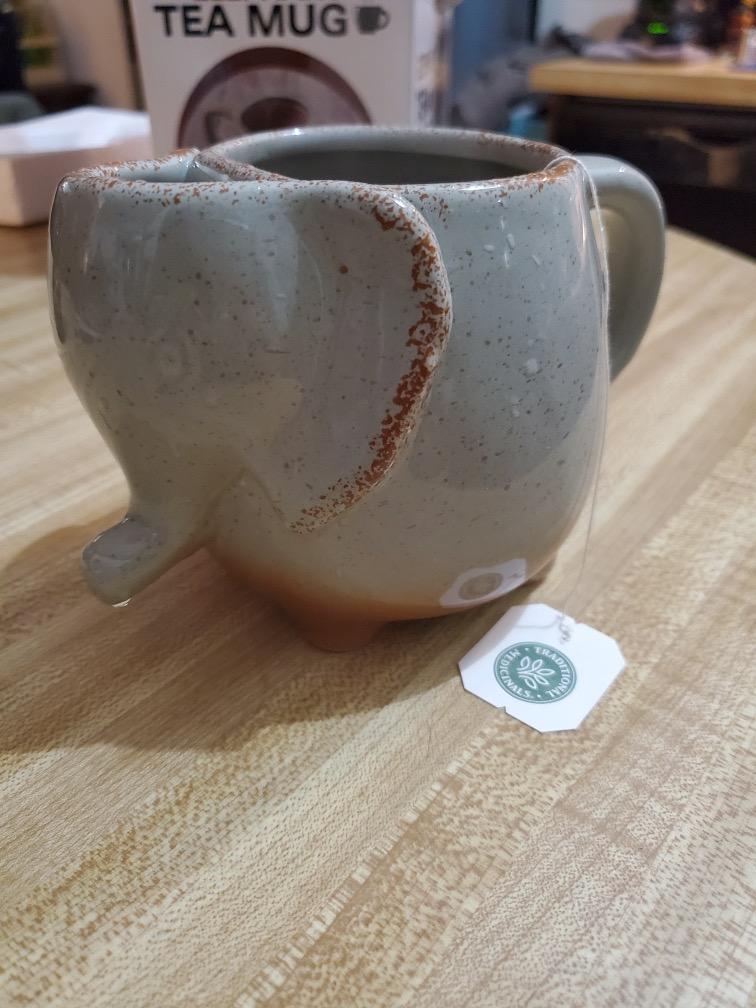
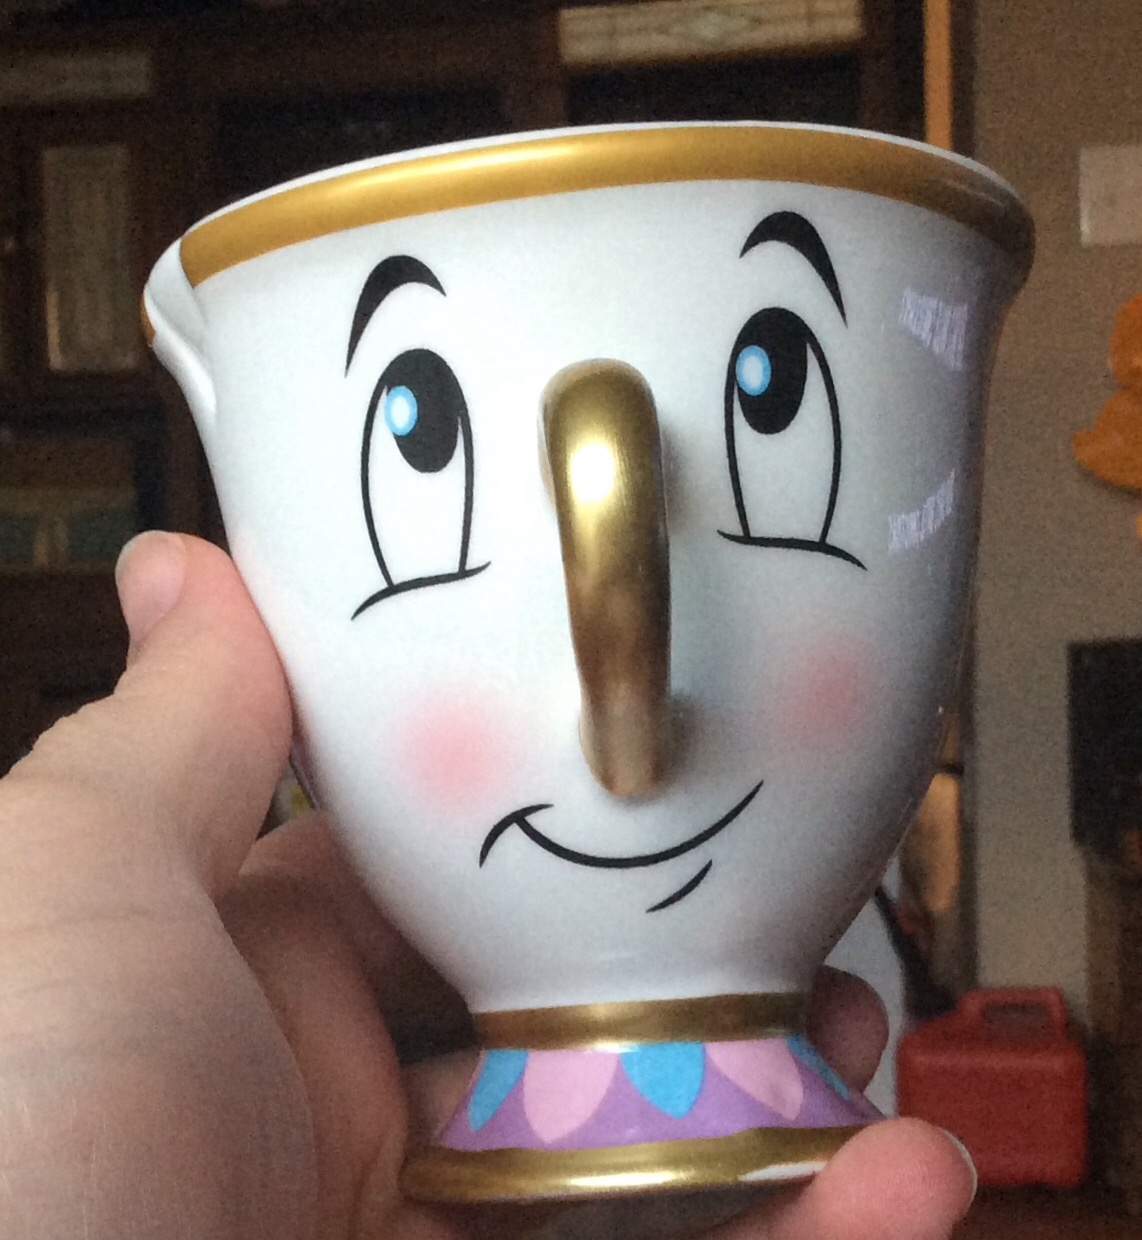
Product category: items_mug
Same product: no